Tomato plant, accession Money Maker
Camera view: vertical (180 deg); turntable rotation: 60 degrees
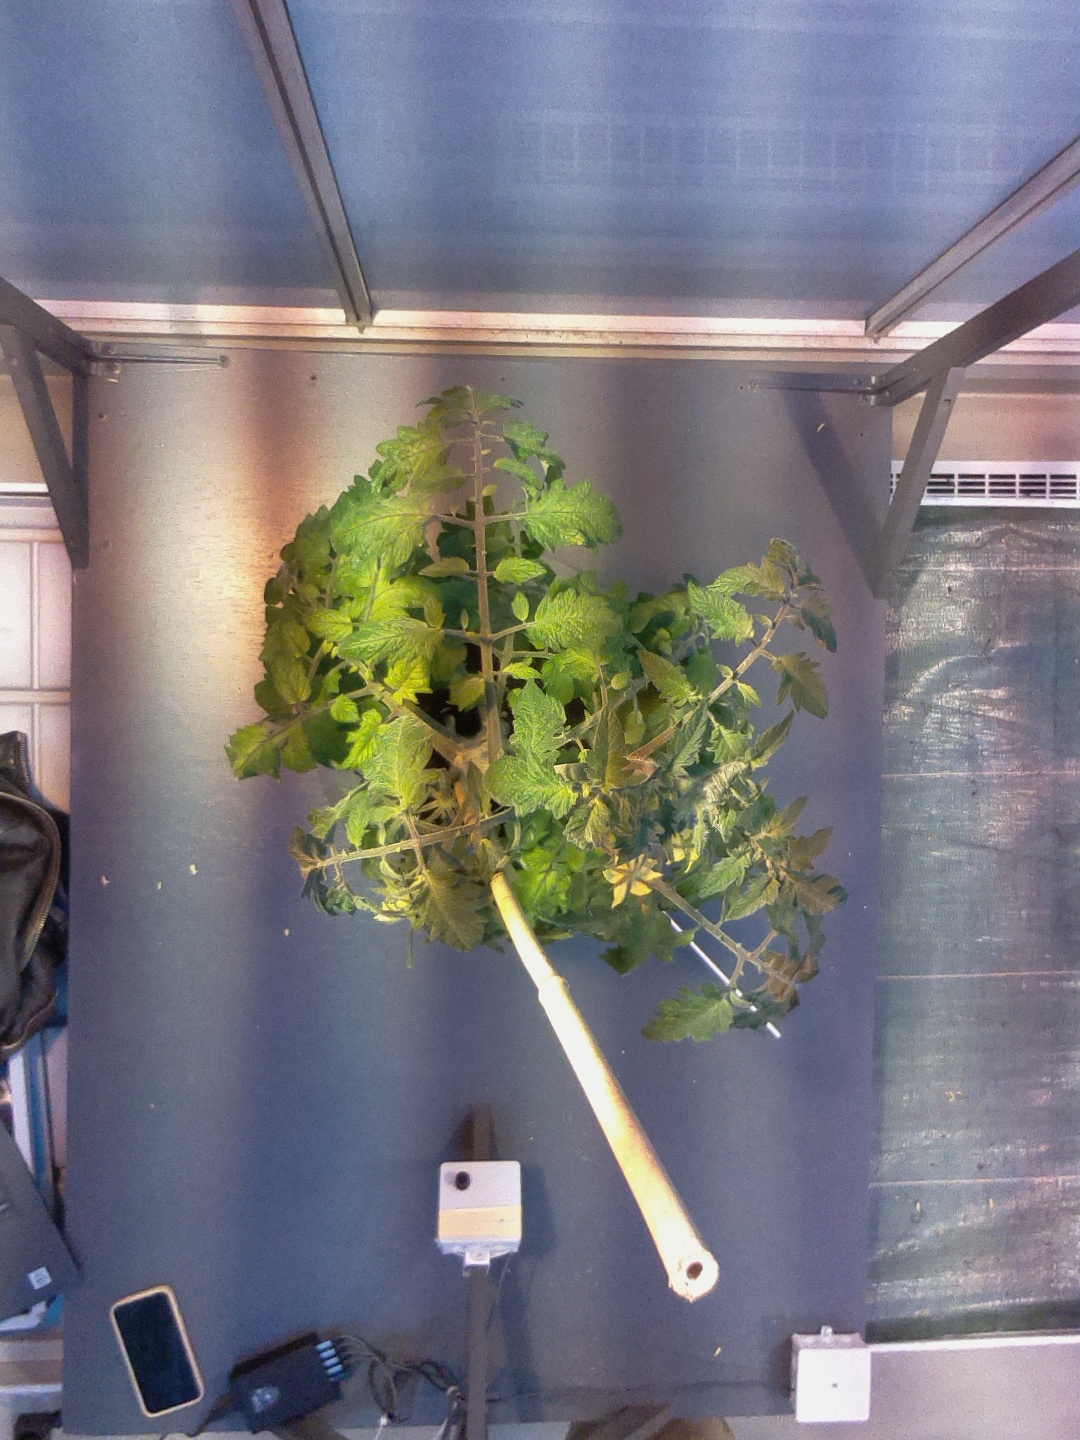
BBCH growth stage 70: Fruits at the main stem or branches visibles